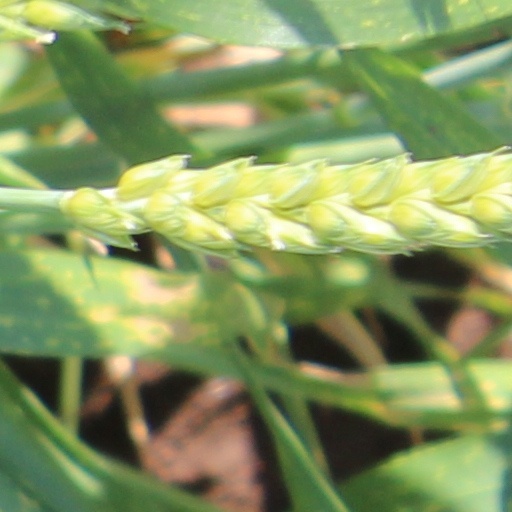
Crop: wheat